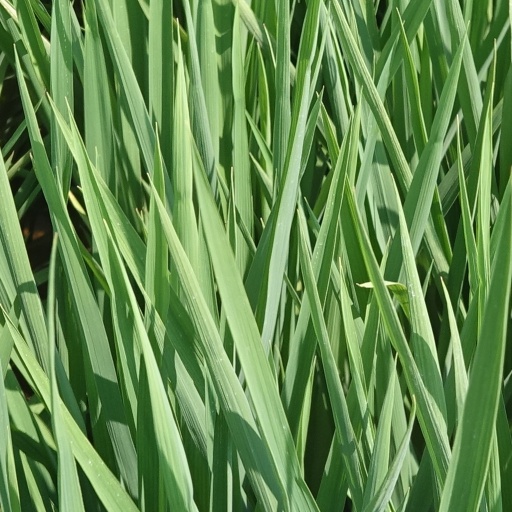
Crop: rice